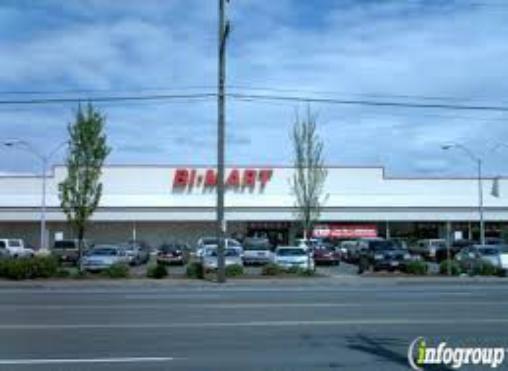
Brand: Bi-Mart
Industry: Transportation